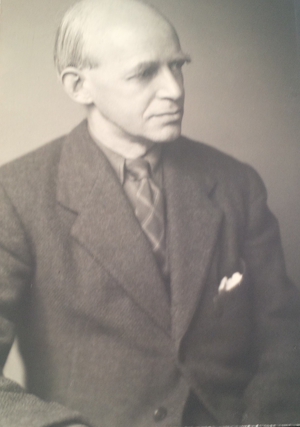
Eric Robertson Dodds, né le 26 juillet 1893 et mort le 8 avril 1979 est un historien irlandais, spécialiste de la Grèce antique. Il signait ses ouvrages « E. R. Dodds ».